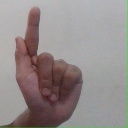
अक्षर: ळ